Buddhist tantric literature

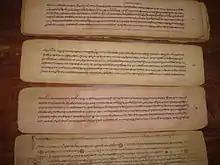
"Caryapāda" manuscript preserved in the library of Rajshahi College

The most important texts of the Vajrayana Buddhist traditions are the "tantras". The term tantra has many meanings, but one of the most common meaning is simply a specific type of divinely revealed text or scripture. In the Buddhist context, tantras were considered to be the words of a Buddha or bodhisattva (buddhavacana).